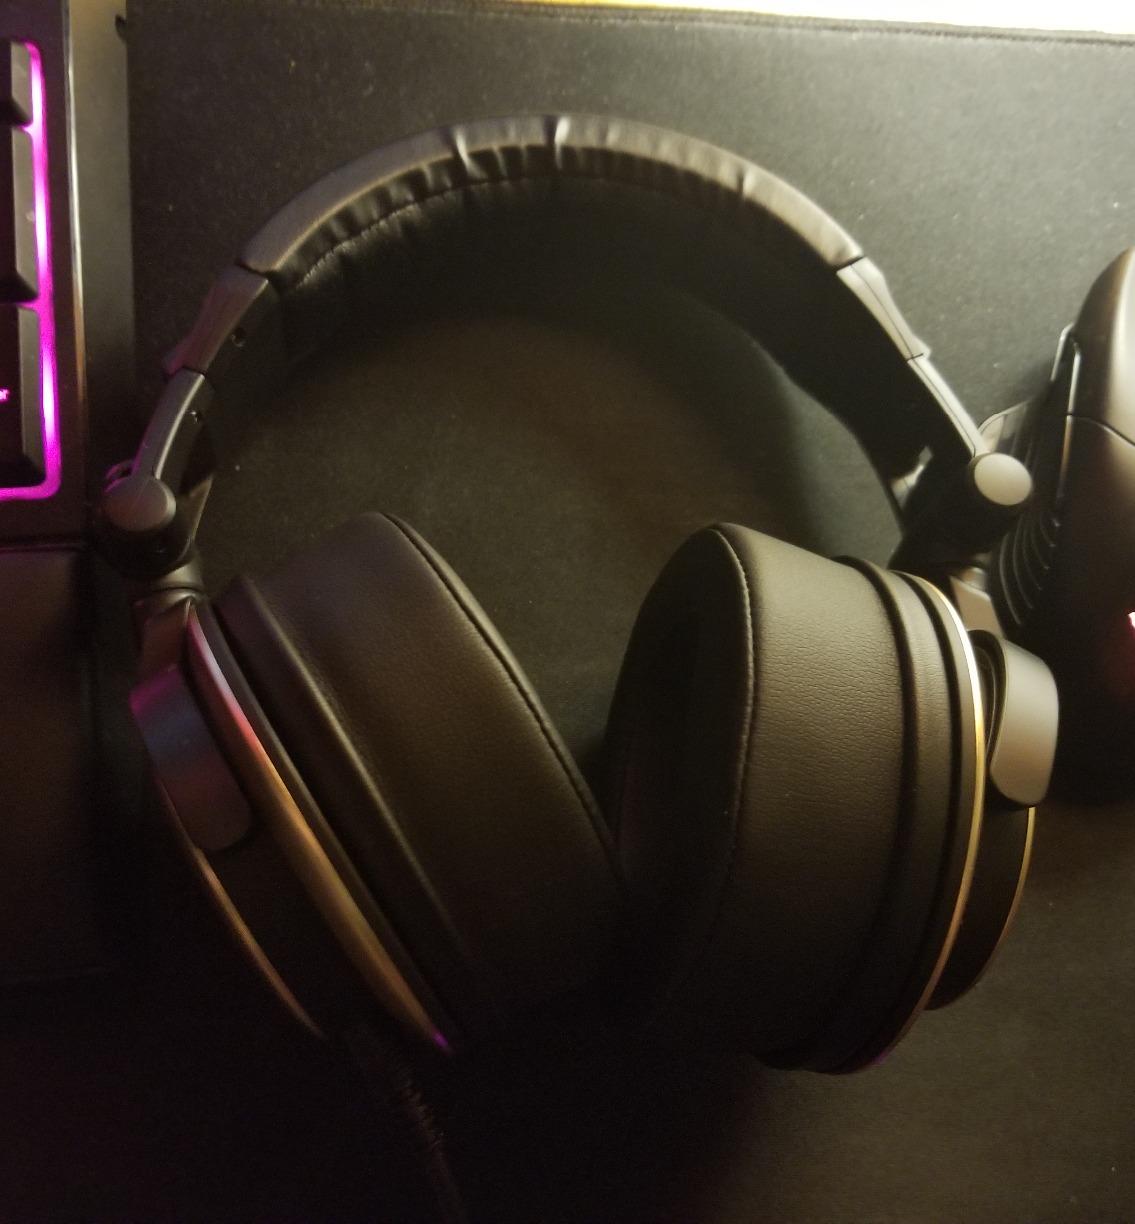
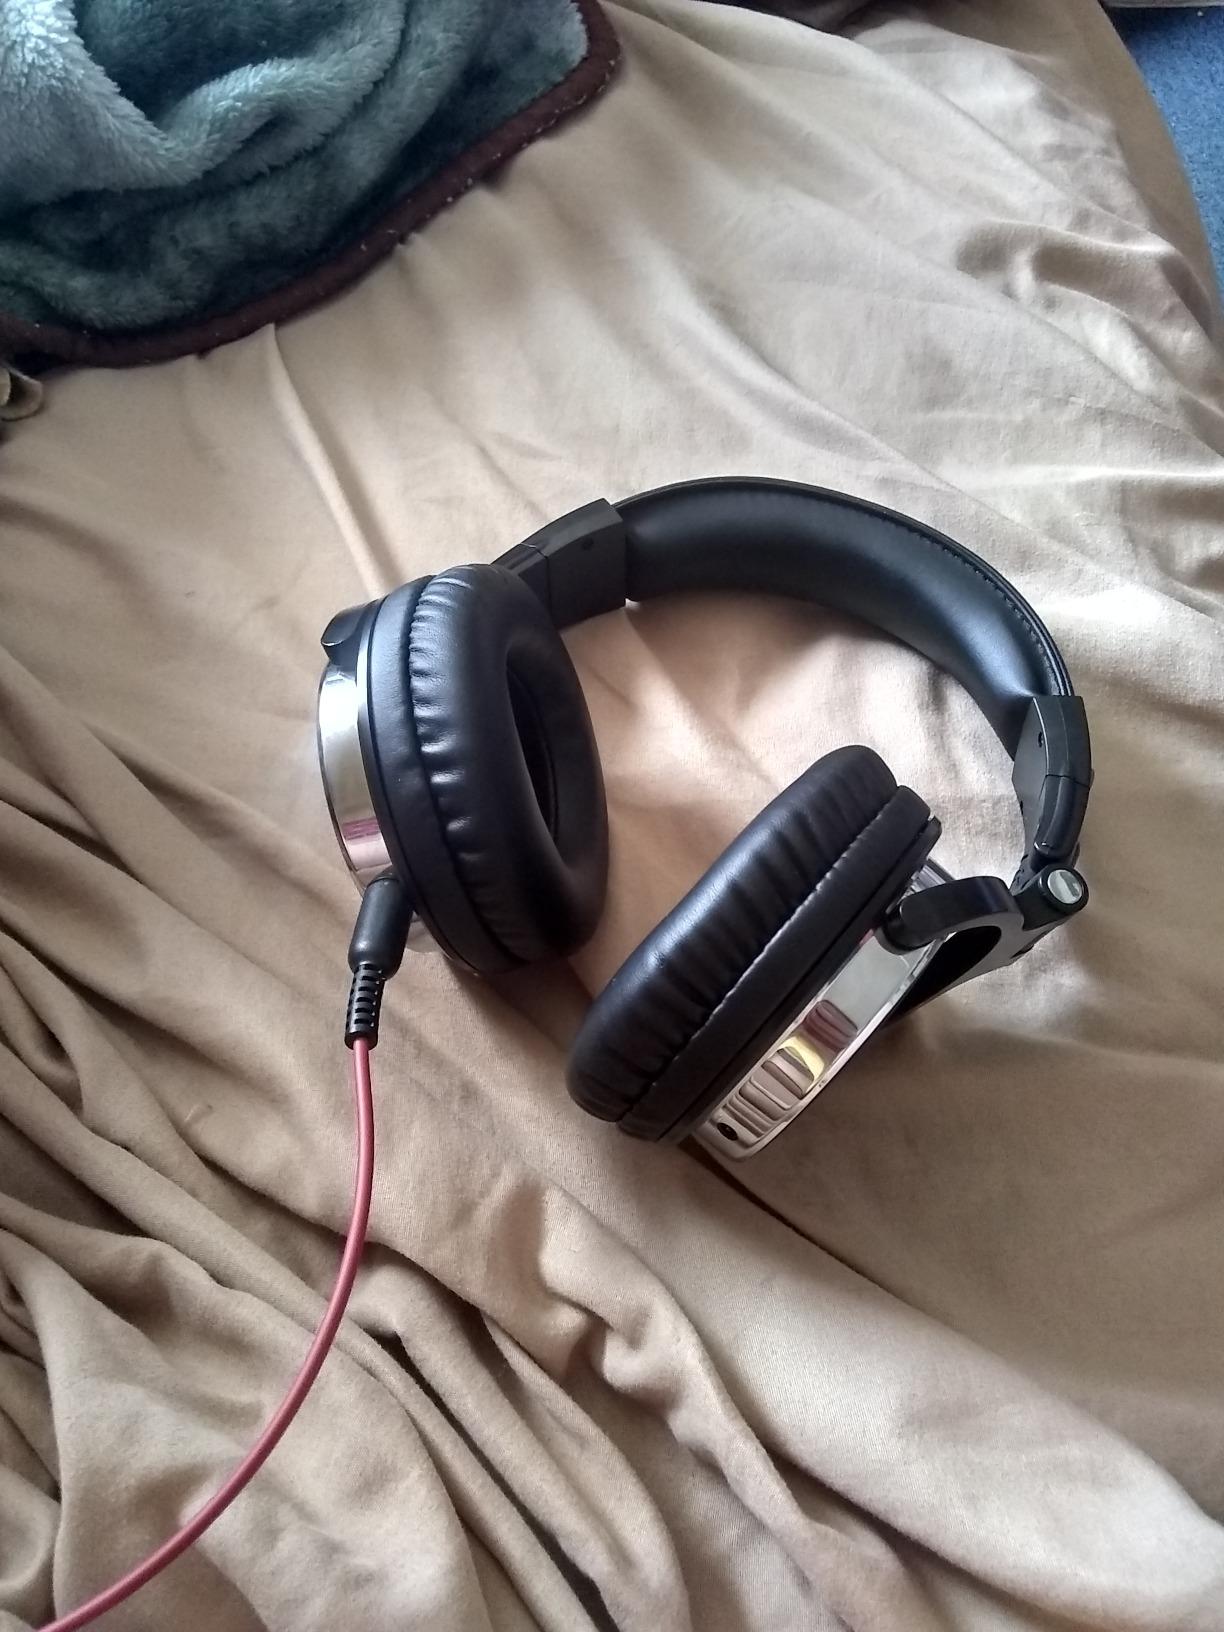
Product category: headphones
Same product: no